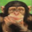
Label: chimpanzee